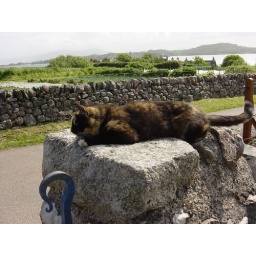
This cat was basking away on a stone wall by the parish church on Iona.